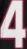
Number: 4